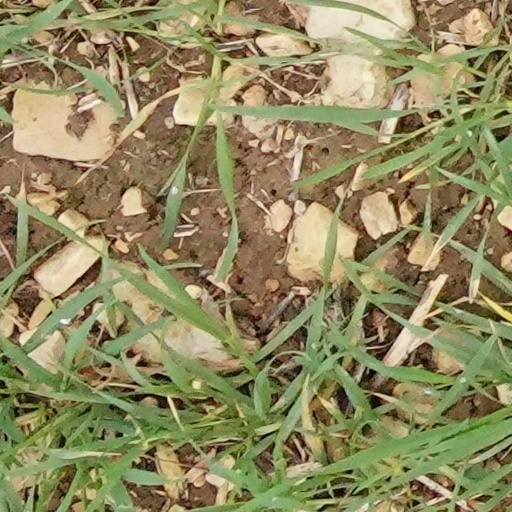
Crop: wheat